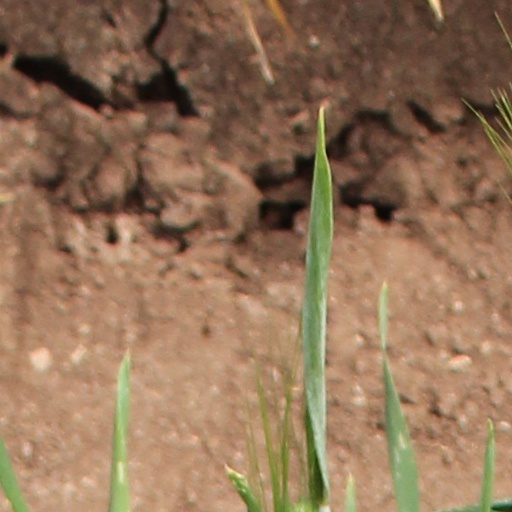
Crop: wheat